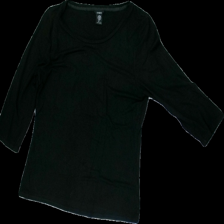
View: front
Type: Top
Category: Ladies
Brand: Lindex
Colors: Black
Material: 100% Viscose
Cut: Regular
Size: L
Price range: 50-100
Recommended usage: Reuse
Description: Black top